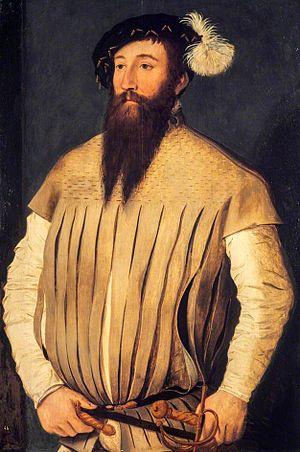
La circonscription d'Exeter est une circonscription électorale anglaise située dans le Devon, et représentée à la Chambre des Communes du Parlement britannique depuis 1997 par Ben Bradshaw du Parti travailliste.